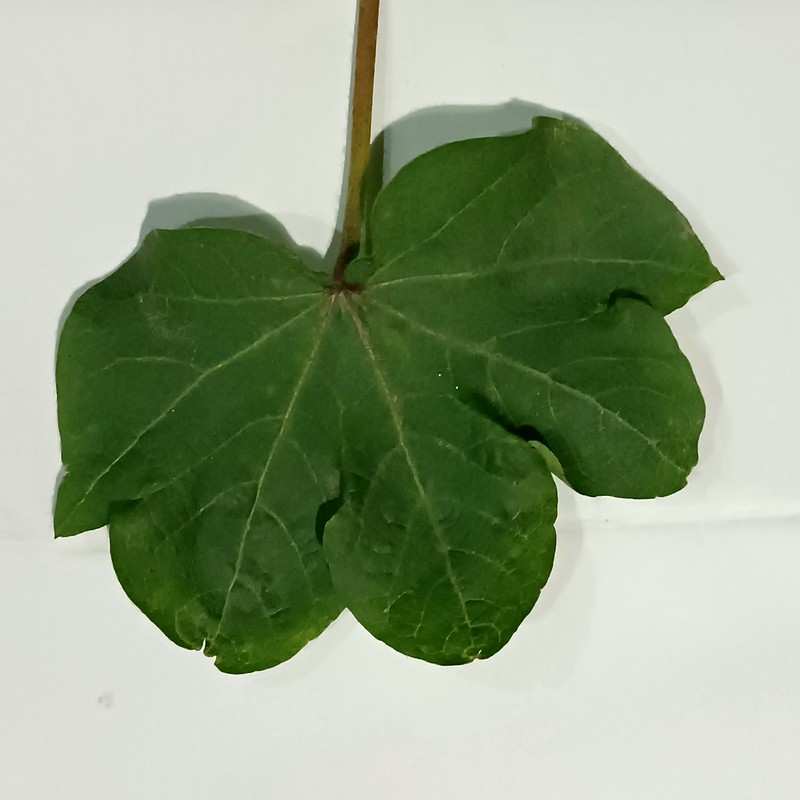
Label: Curl Virus